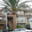
Label: palm_tree